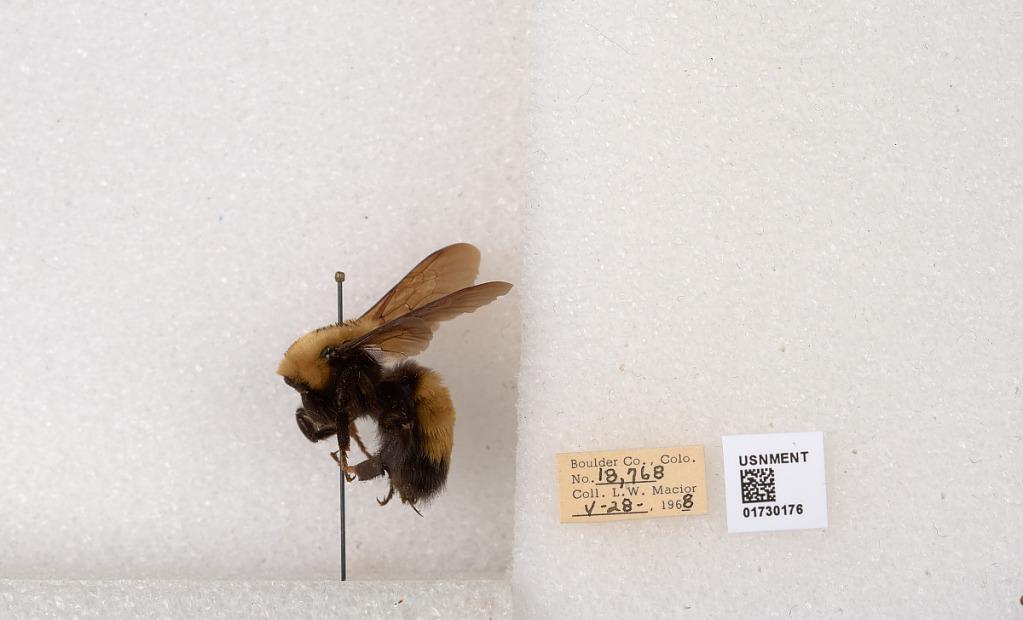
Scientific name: Bombus (Bombus) nevadensis Cresson